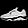
Label: Sneaker